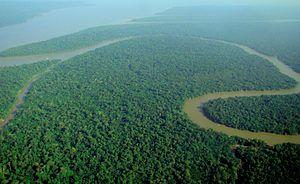
Laudato si’ est la seconde encyclique du pape François.
L’Amérique du Sud est un continent ou un sous-continent et la partie méridionale de l'Amérique. Il est situé entièrement dans l'hémisphère ouest et principalement dans l'hémisphère sud. Il est bordé à l'ouest par l'océan Pacifique et au nord et à l'est par l'océan Atlantique. L'Amérique centrale, qui relie le sous-continent à l'Amérique du Nord, et les Caraïbes sont situées au nord-ouest.
Les forêts décidues humides tropicales et subtropicales constituent un biome des zones intertropicales caractérisé par une formation végétale arborée haute et dense ainsi qu'un climat chaud et très humide.
L'Amazone est un fleuve d'Amérique du Sud. Son débit moyen à l'estuaire de 209 000 m³/s est de loin le plus élevé de celui de tous les fleuves de la planète et équivaut au volume cumulé des six fleuves qui le suivent immédiatement dans l'ordre des débits. Avec ses 7 025 km, c'est le plus long fleuve de la Terre avec le Nil.